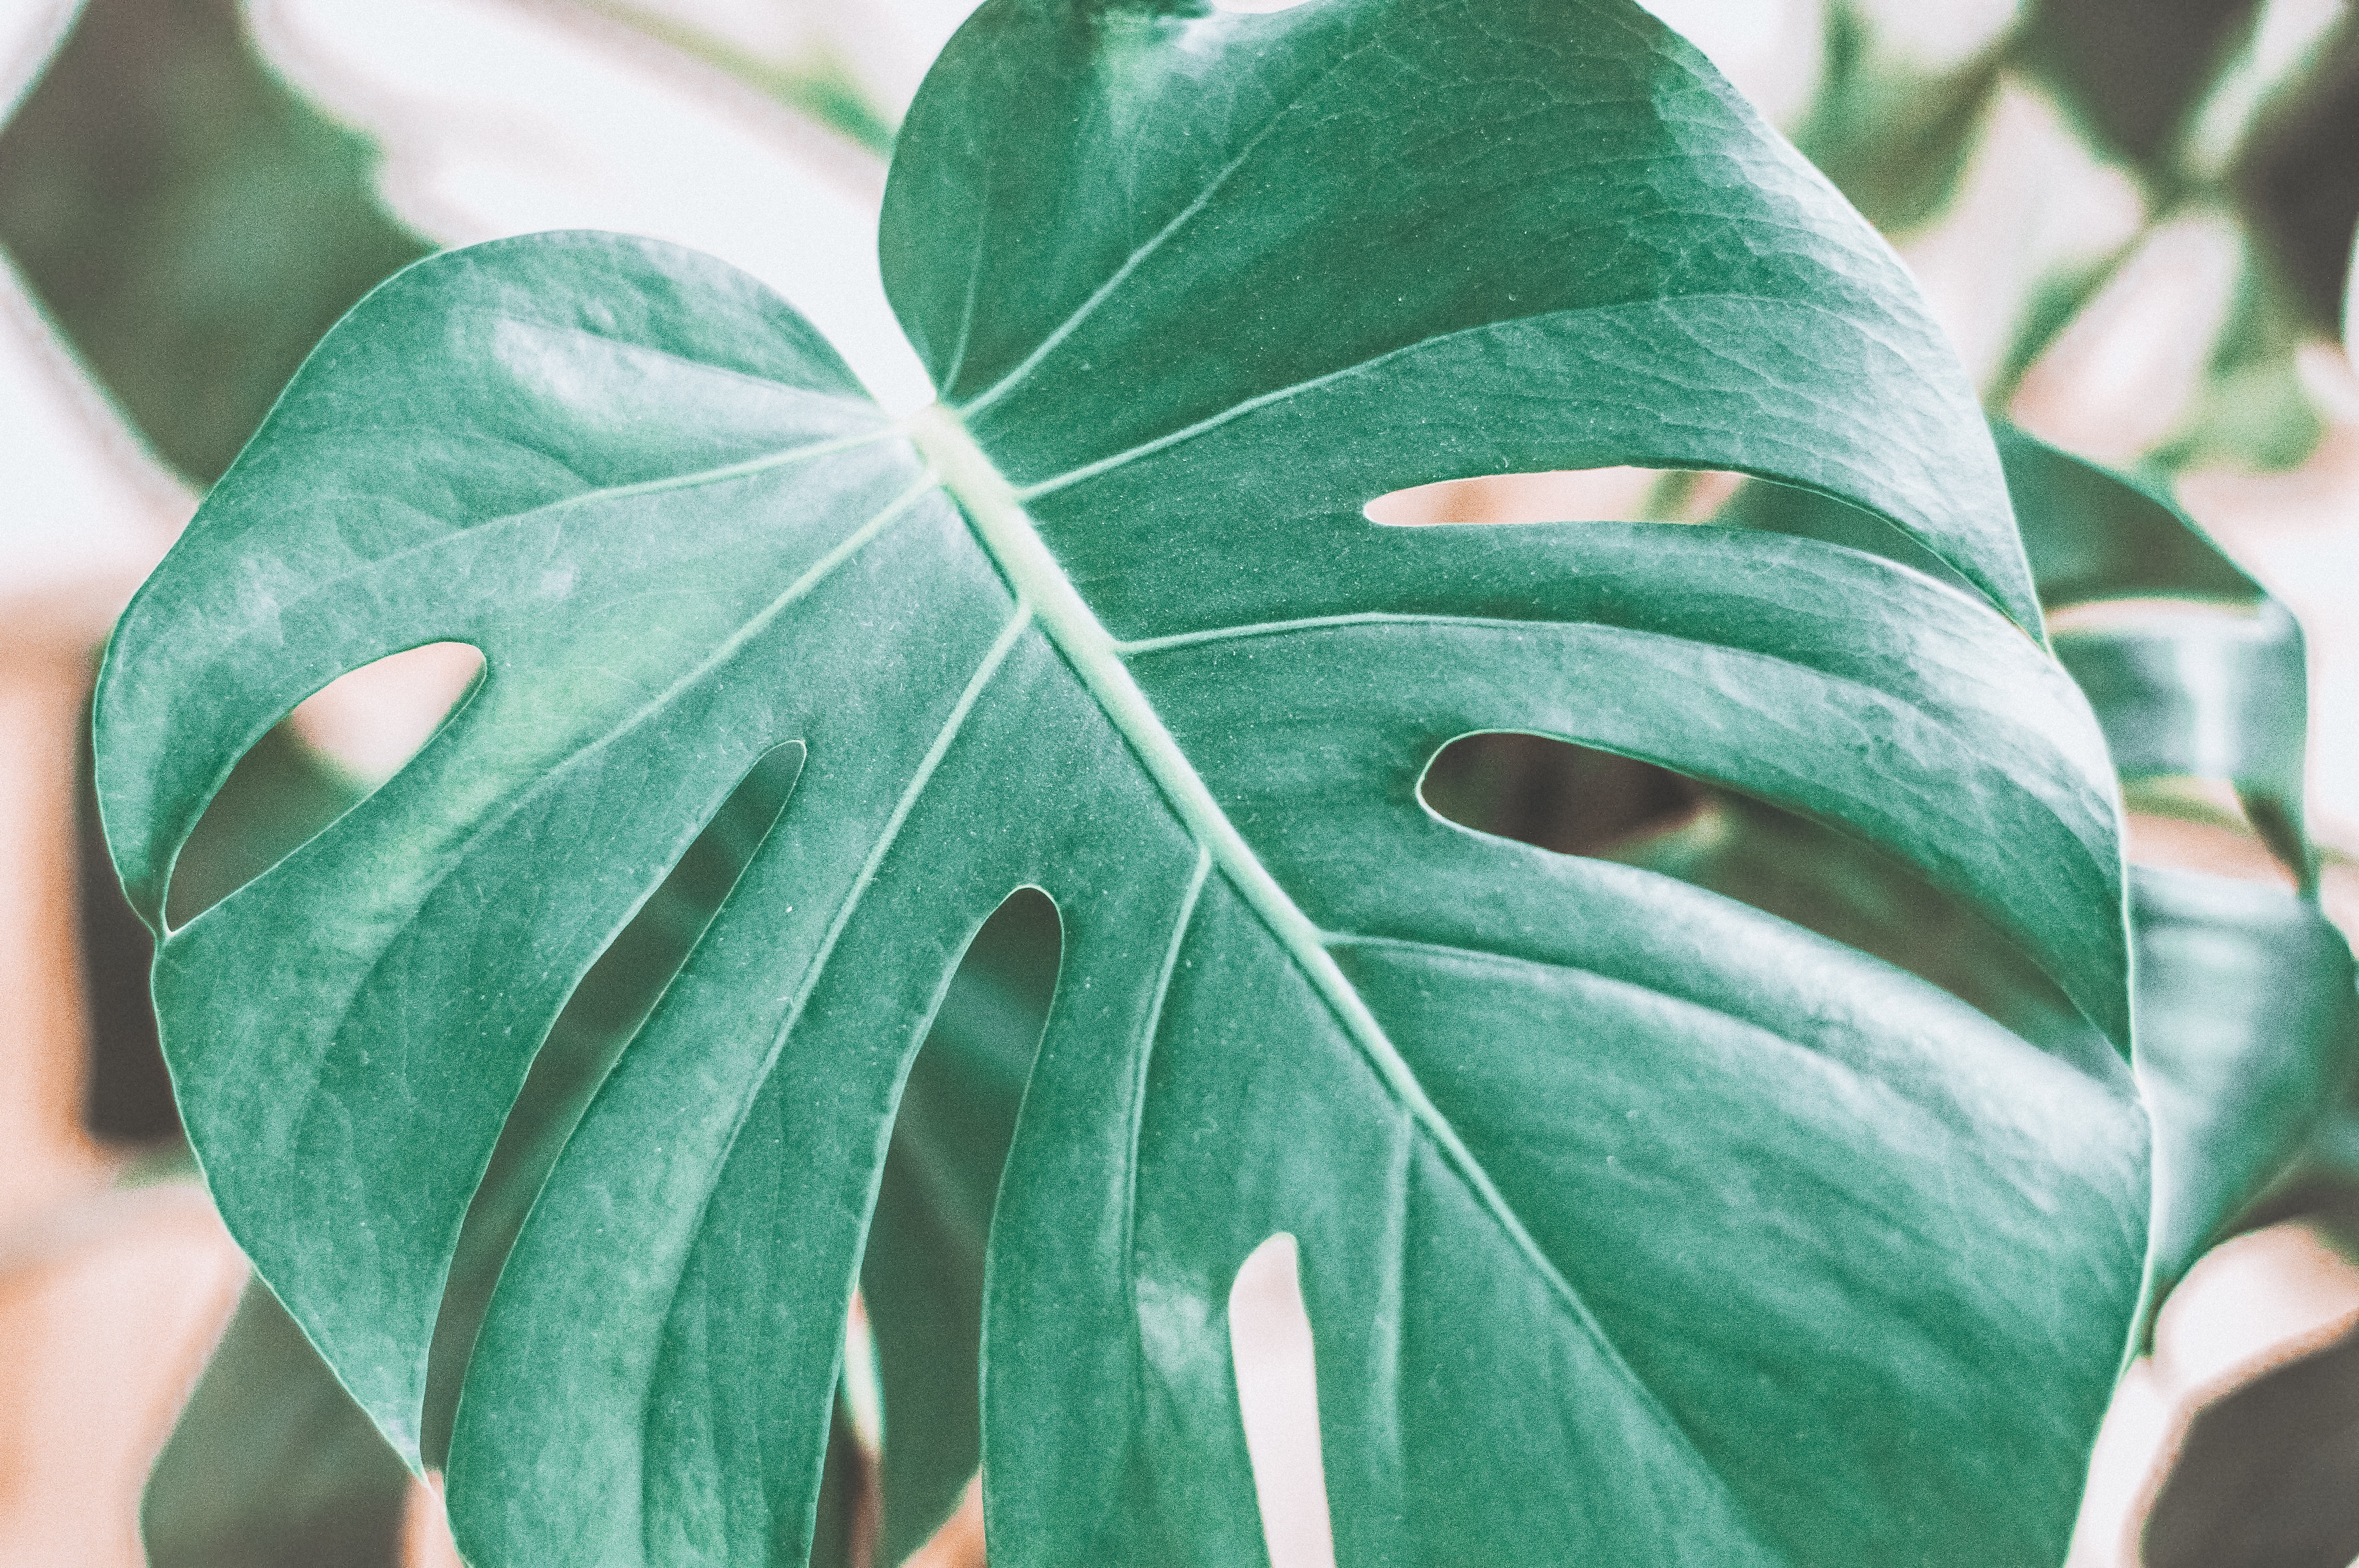
leaf, green, plant, flora, close up, macro photography, plant stem